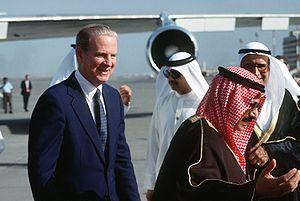
James Addison Baker III est un avocat, diplomate et homme politique américain. Membre du Parti républicain, il est secrétaire du Trésor entre 1985 et 1988 dans l'administration du président Ronald Reagan puis secrétaire d'État entre 1989 à 1993 dans celle de son successeur George H. W. Bush.